William V. Shannon

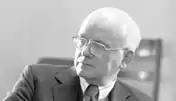

William Vincent Shannon (August 24, 1927 – September 27, 1988) was an American journalist, author, and United States Ambassador to Ireland from 1977 to 1981 under President Jimmy Carter.